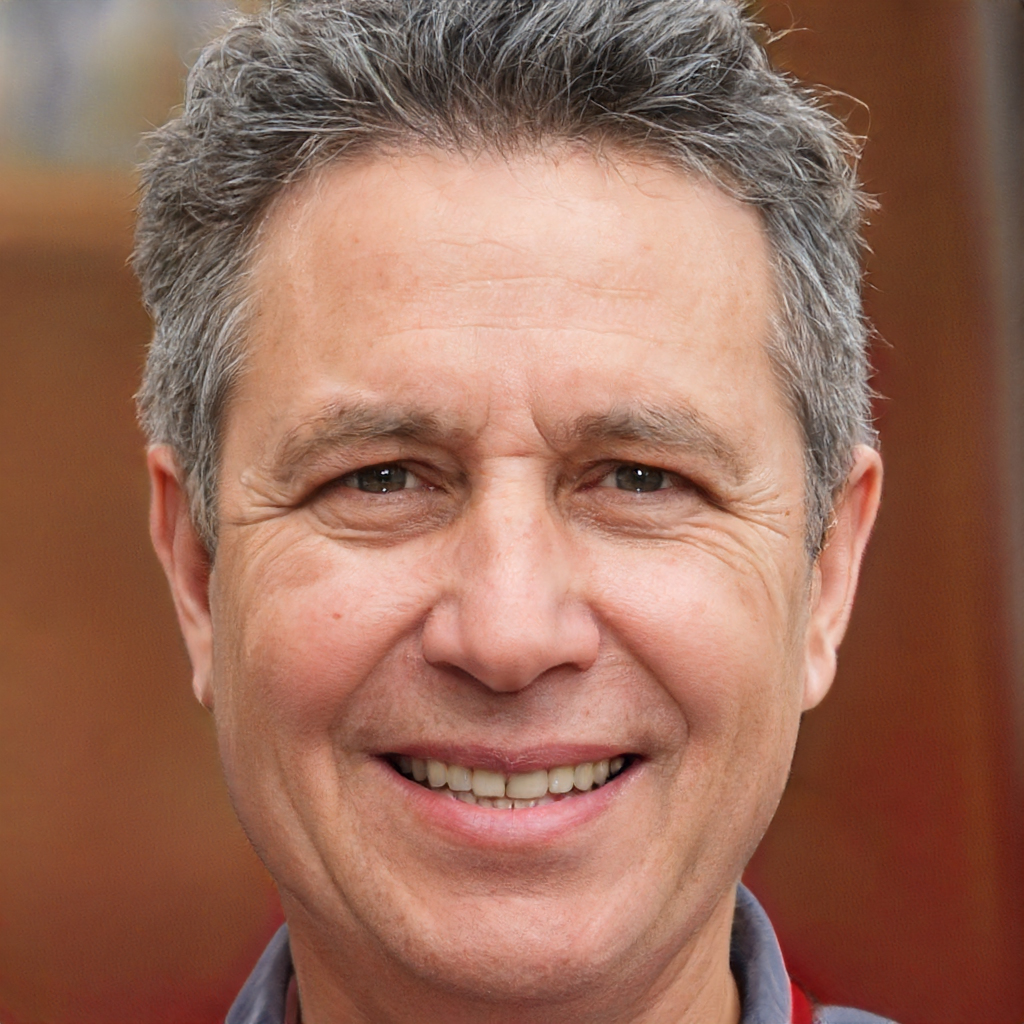
Gender: Male